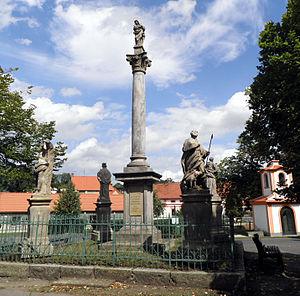
Colonne de peste de 1680. La Vierge Marie domine les statues d'autres Saints dont St Roch et St Sébastien invoqués lors des épidémies de peste This is a photo of a cultural monument of the Czech Republic,number: 43331/5-1456.Památkový